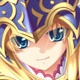
Portrait style: Anime Portrait